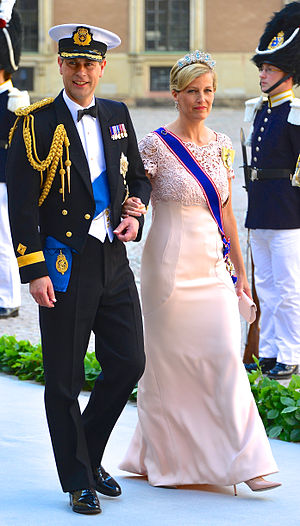
Brylluppet mellem prinsesse Madeleine af Sverige og Christopher O'Neill / Billeder
Brylluppet mellem prinsesse Madeleine, hertuginde af Hälsingland og Gästrikland og den britisk-fødte amerikanske forretningsmand Christopher O'Neill fandt sted i Stockholm den 8. juni 2013.